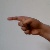
The image shows a hand gesture representing the letter 'G' in Indian Sign Language.